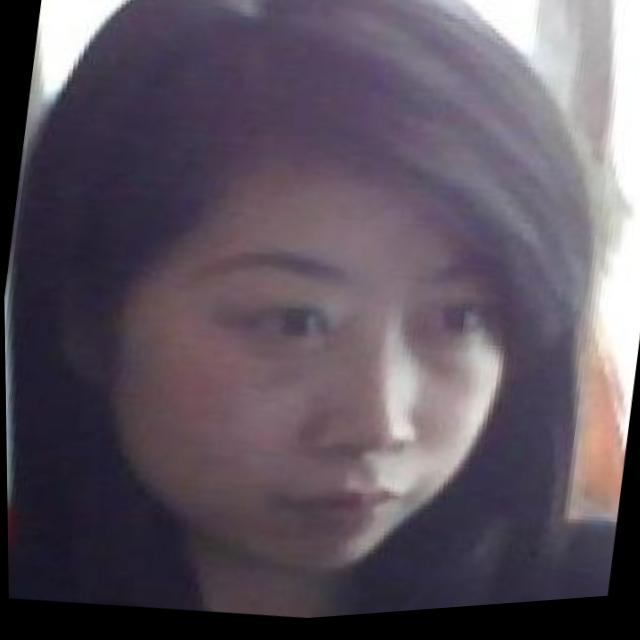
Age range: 21-44